Salsa (musical structure)

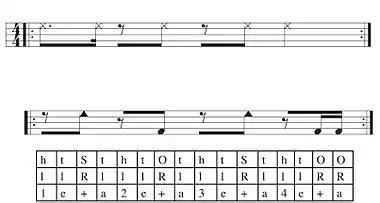
Top: clave. Bottom: basic conga tumbao on one drum. S: slap, O: open tone, h: palm heel, t: finger tips.

The concept of clave as a form of music theory with its accompanying terminology, was fully developed during the big band era of the 1940s, when dance bands in Havana and New York City were enlarged. By the time salsa emerged in the 1970s, there was already a second generation of clave savvy composers and arrangers working in New York. John Santos stresses the importance of this skill: